Fjällbackamorden

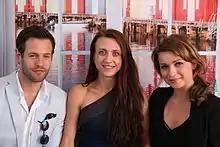
Richard Ulfsäter, Camilla Läckberg and Claudia Galli at Cannes Film Festival 2012.

Fjällbackamorden ("The Fjällbacka Murders") is a Swedish series of ten 1.5-hour-long TV television films, based on characters from the "Fjällbackamorden" series of crime novels written by author Camilla Läckberg. Tre Vänner Produktion was the lead producer and the author was part of the project when presented at the Cannes Film Festival.